4450th Tactical Group

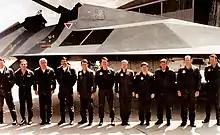
4450th Tactical Group test pilots stand in front of one of their F-117As

The USAF decided to build facilities at the Tonopah Test Range Airport. It was constructed in the 1950s, and during the 1960s and 1970s it was used for clandestine testing of acquired Soviet aircraft by the Tactical Air Command 4477th Test and Evaluation Squadron. The facility is not perfect from a security standpoint, since it is overlooked by public land and is 32 miles from the town of Tonopah. However, the security surrounding the Tonopah Test Range was effective. It was designated for the operations of the first USAF F-117 unit, the 4450th Tactical Group (TG).